Hélène Tysman

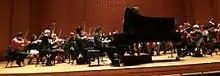
Hélène Tysman, soloist with the Riverside Symphony Orchestra at Alice Tully Hall, Lincoln Center

As a soloist, Tysman has given numerous recitals throughout Europe, Asia and the United States and has performed concertos with the BBC National Orchestra of Wales, Russian Chamber Philharmonic, Minnesota Orchestra, North Czech Philharmonic, Koszalin Philharmonic Orchestra and the Thühingen Philharmonic Orchestra. Most recently, she performed Gabriel Faure's Fantaisie in G for piano and orchestra, Op. 111 with the Riverside Symphony at Alice Tully Hall at Lincoln Center. This was immediately followed by a tour of China where she performed in the country's most prestigious concert halls. In early 2015, Tysman will make her Carnegie Hall debut marking the beginning of an extensive tour of the United States.